Housing in the United Kingdom

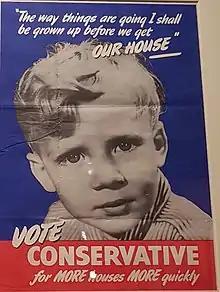
Political poster: ″The way things are going I shall grow up before we get our house. Vote Conservative for more houses more quickly.″

The private rent market provided 90% of the housing before the First World War. Now it came under heavy pressure regarding rent controls, and the inability of owners to evict tenants, except for non-payment of rent. The tenants had a friend in David Lloyd George of the Liberal Party, prime minister from 1916 to 1922, and especially in the increasingly powerful Labour Party. The private rent sector went into a prolonged decline and never recovered; by 1938, it covered only 58% of the housing stock.